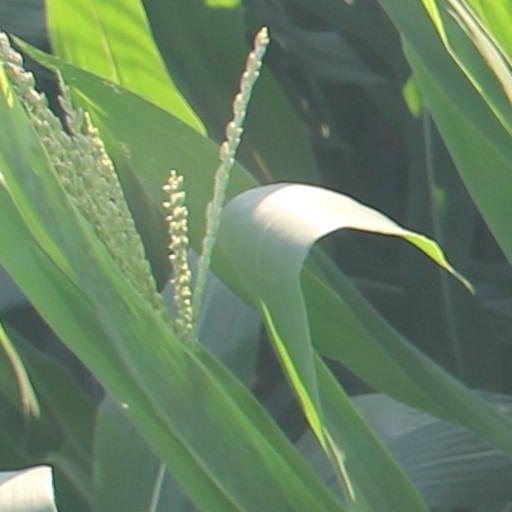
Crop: maize; corn